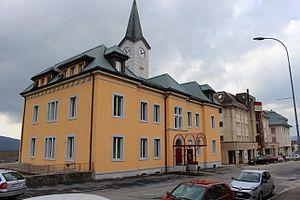
Bâtiment Epervier 6 (Hôtel-de-Ville), 4 (Cernier Centre) et 2 de la commune de Val-de-Ruz, 2053 Cernier, vue nord-est
Cernier est une localité et une ancienne commune suisse du canton de Neuchâtel, située dans la région Val-de-Ruz dont elle était également le chef-lieu avant la création, par fusion de 15 des 16 communes de l'ancien district du Val-de-Ruz en la nouvelle commune de Val-de-Ruz.